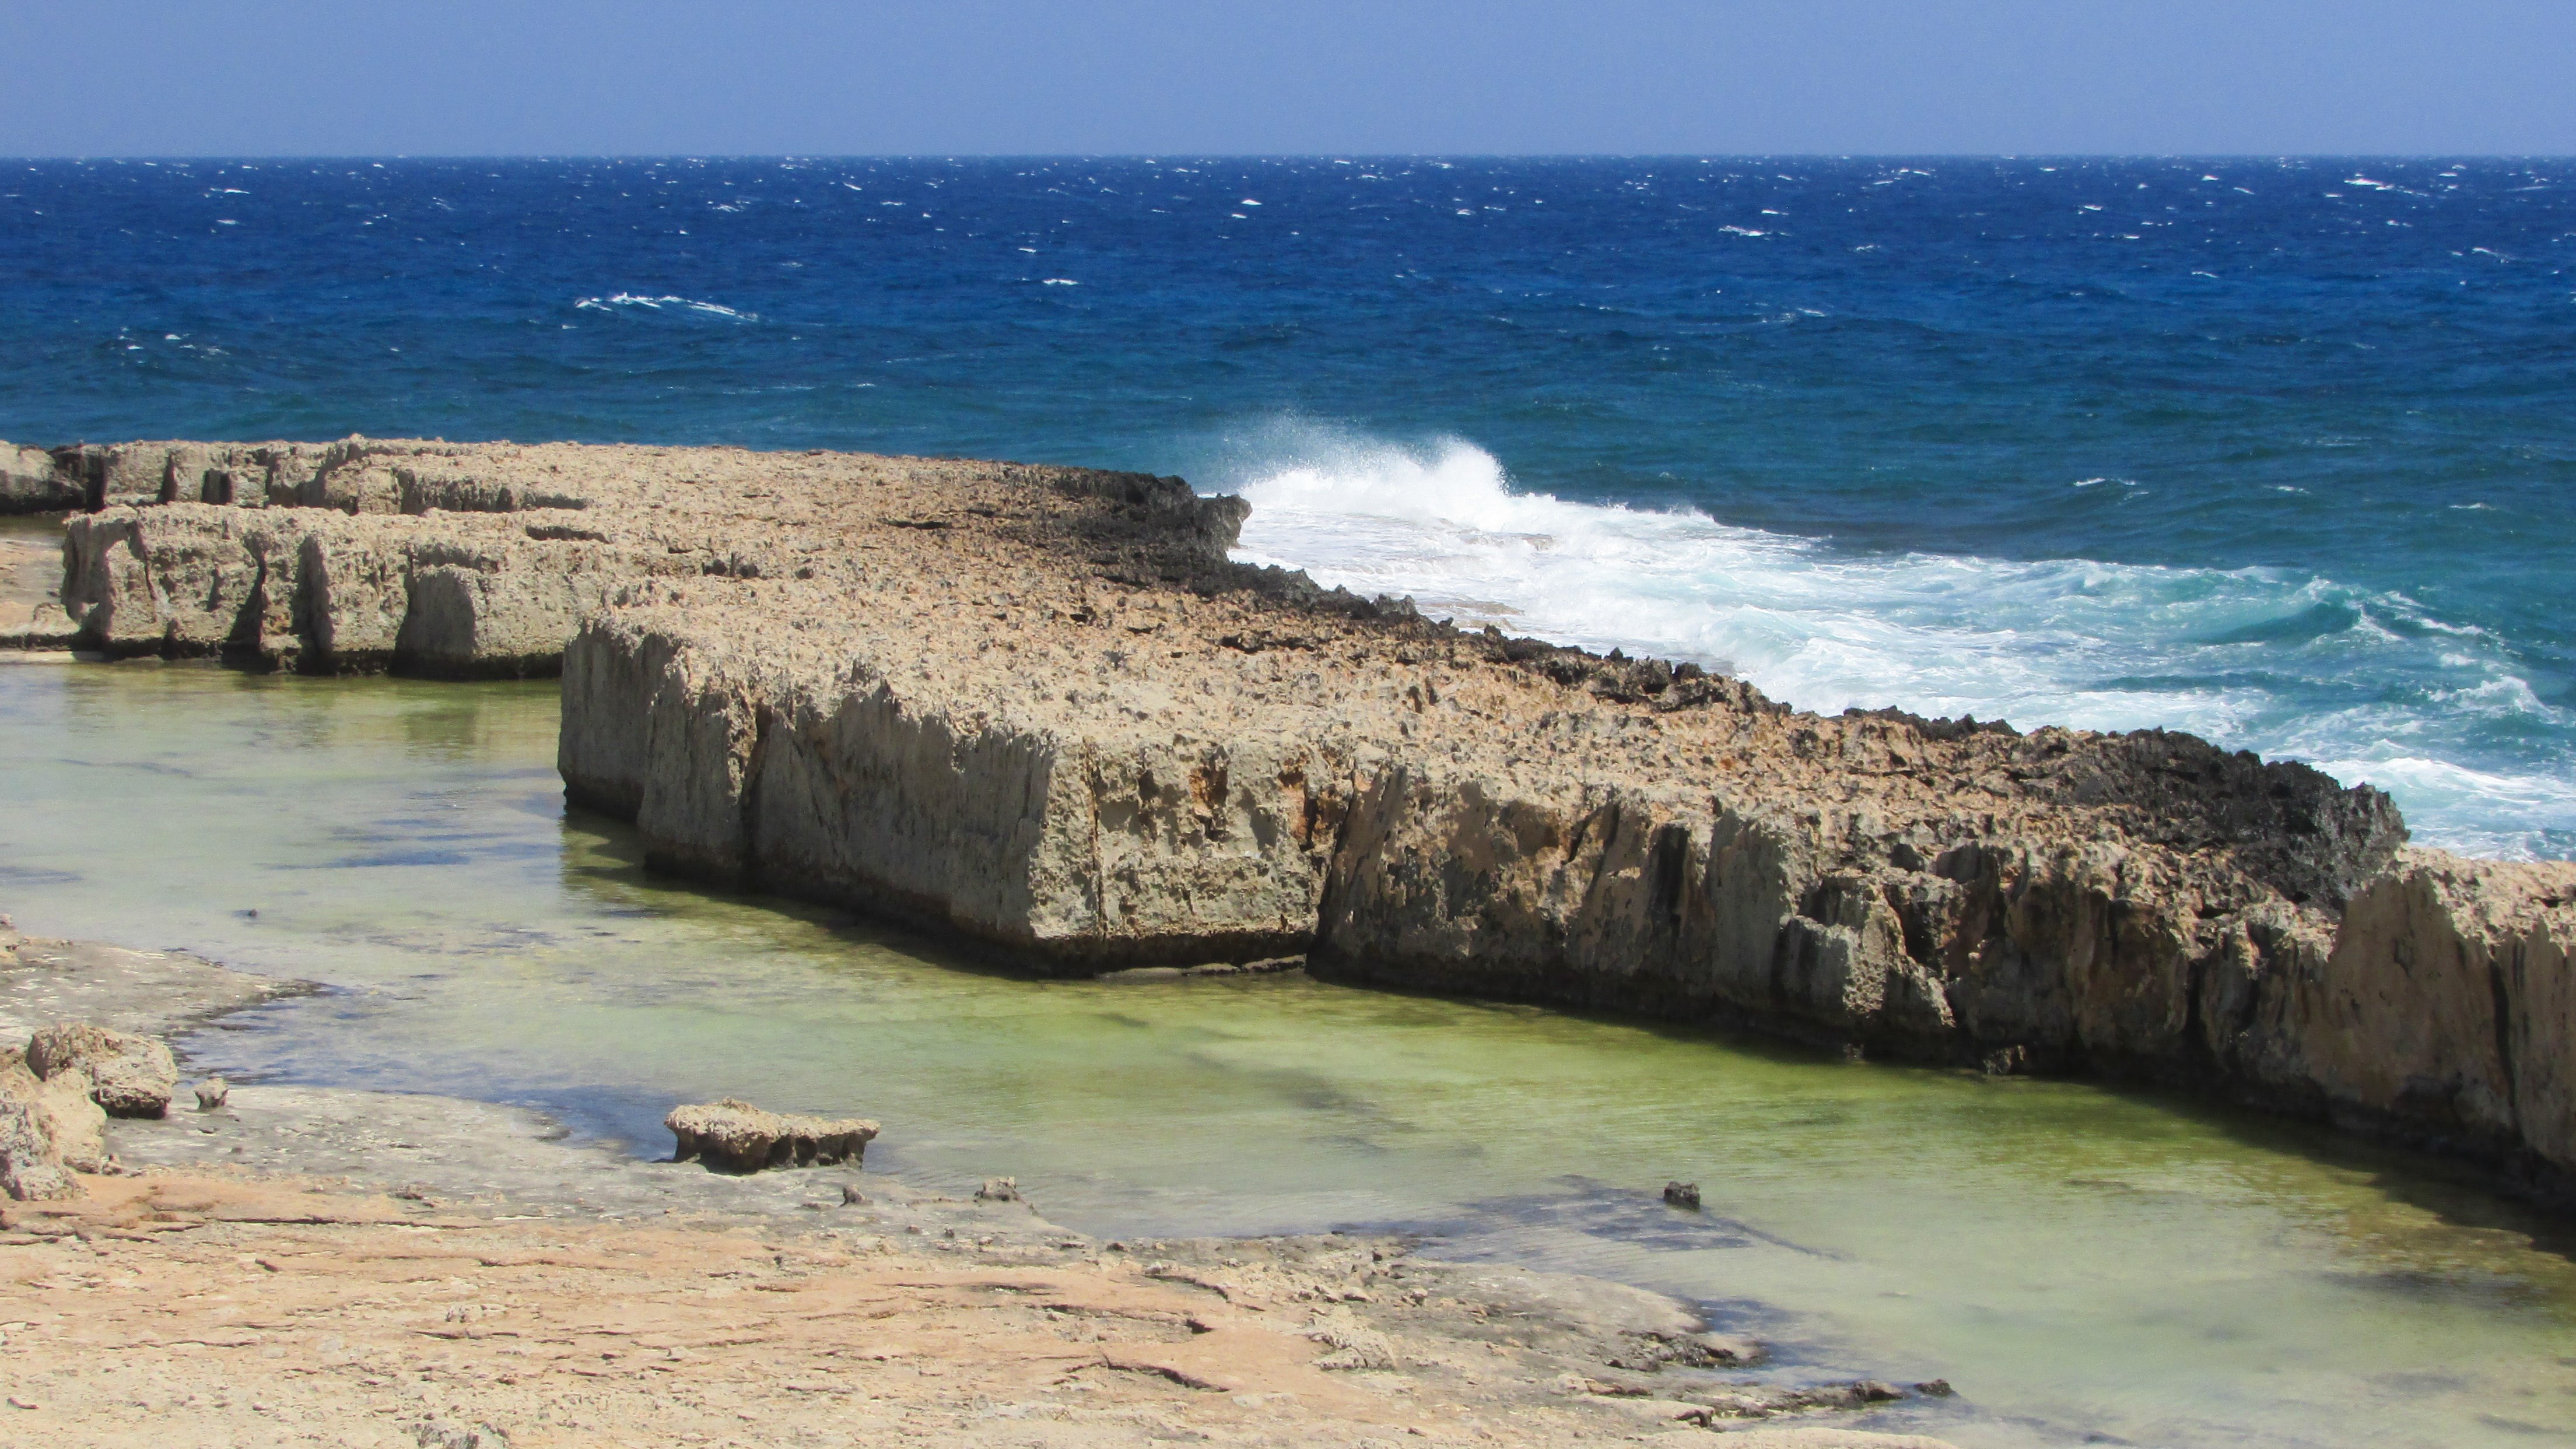
beach, sea, coast, rock, ocean, shore, wave, vacation, coastline, formation, cliff, cove, bay, stack, seashore, terrain, body of water, headland, rocky coast, breakwater, cyprus, cape, islet, landform, ayia napa, wind wave